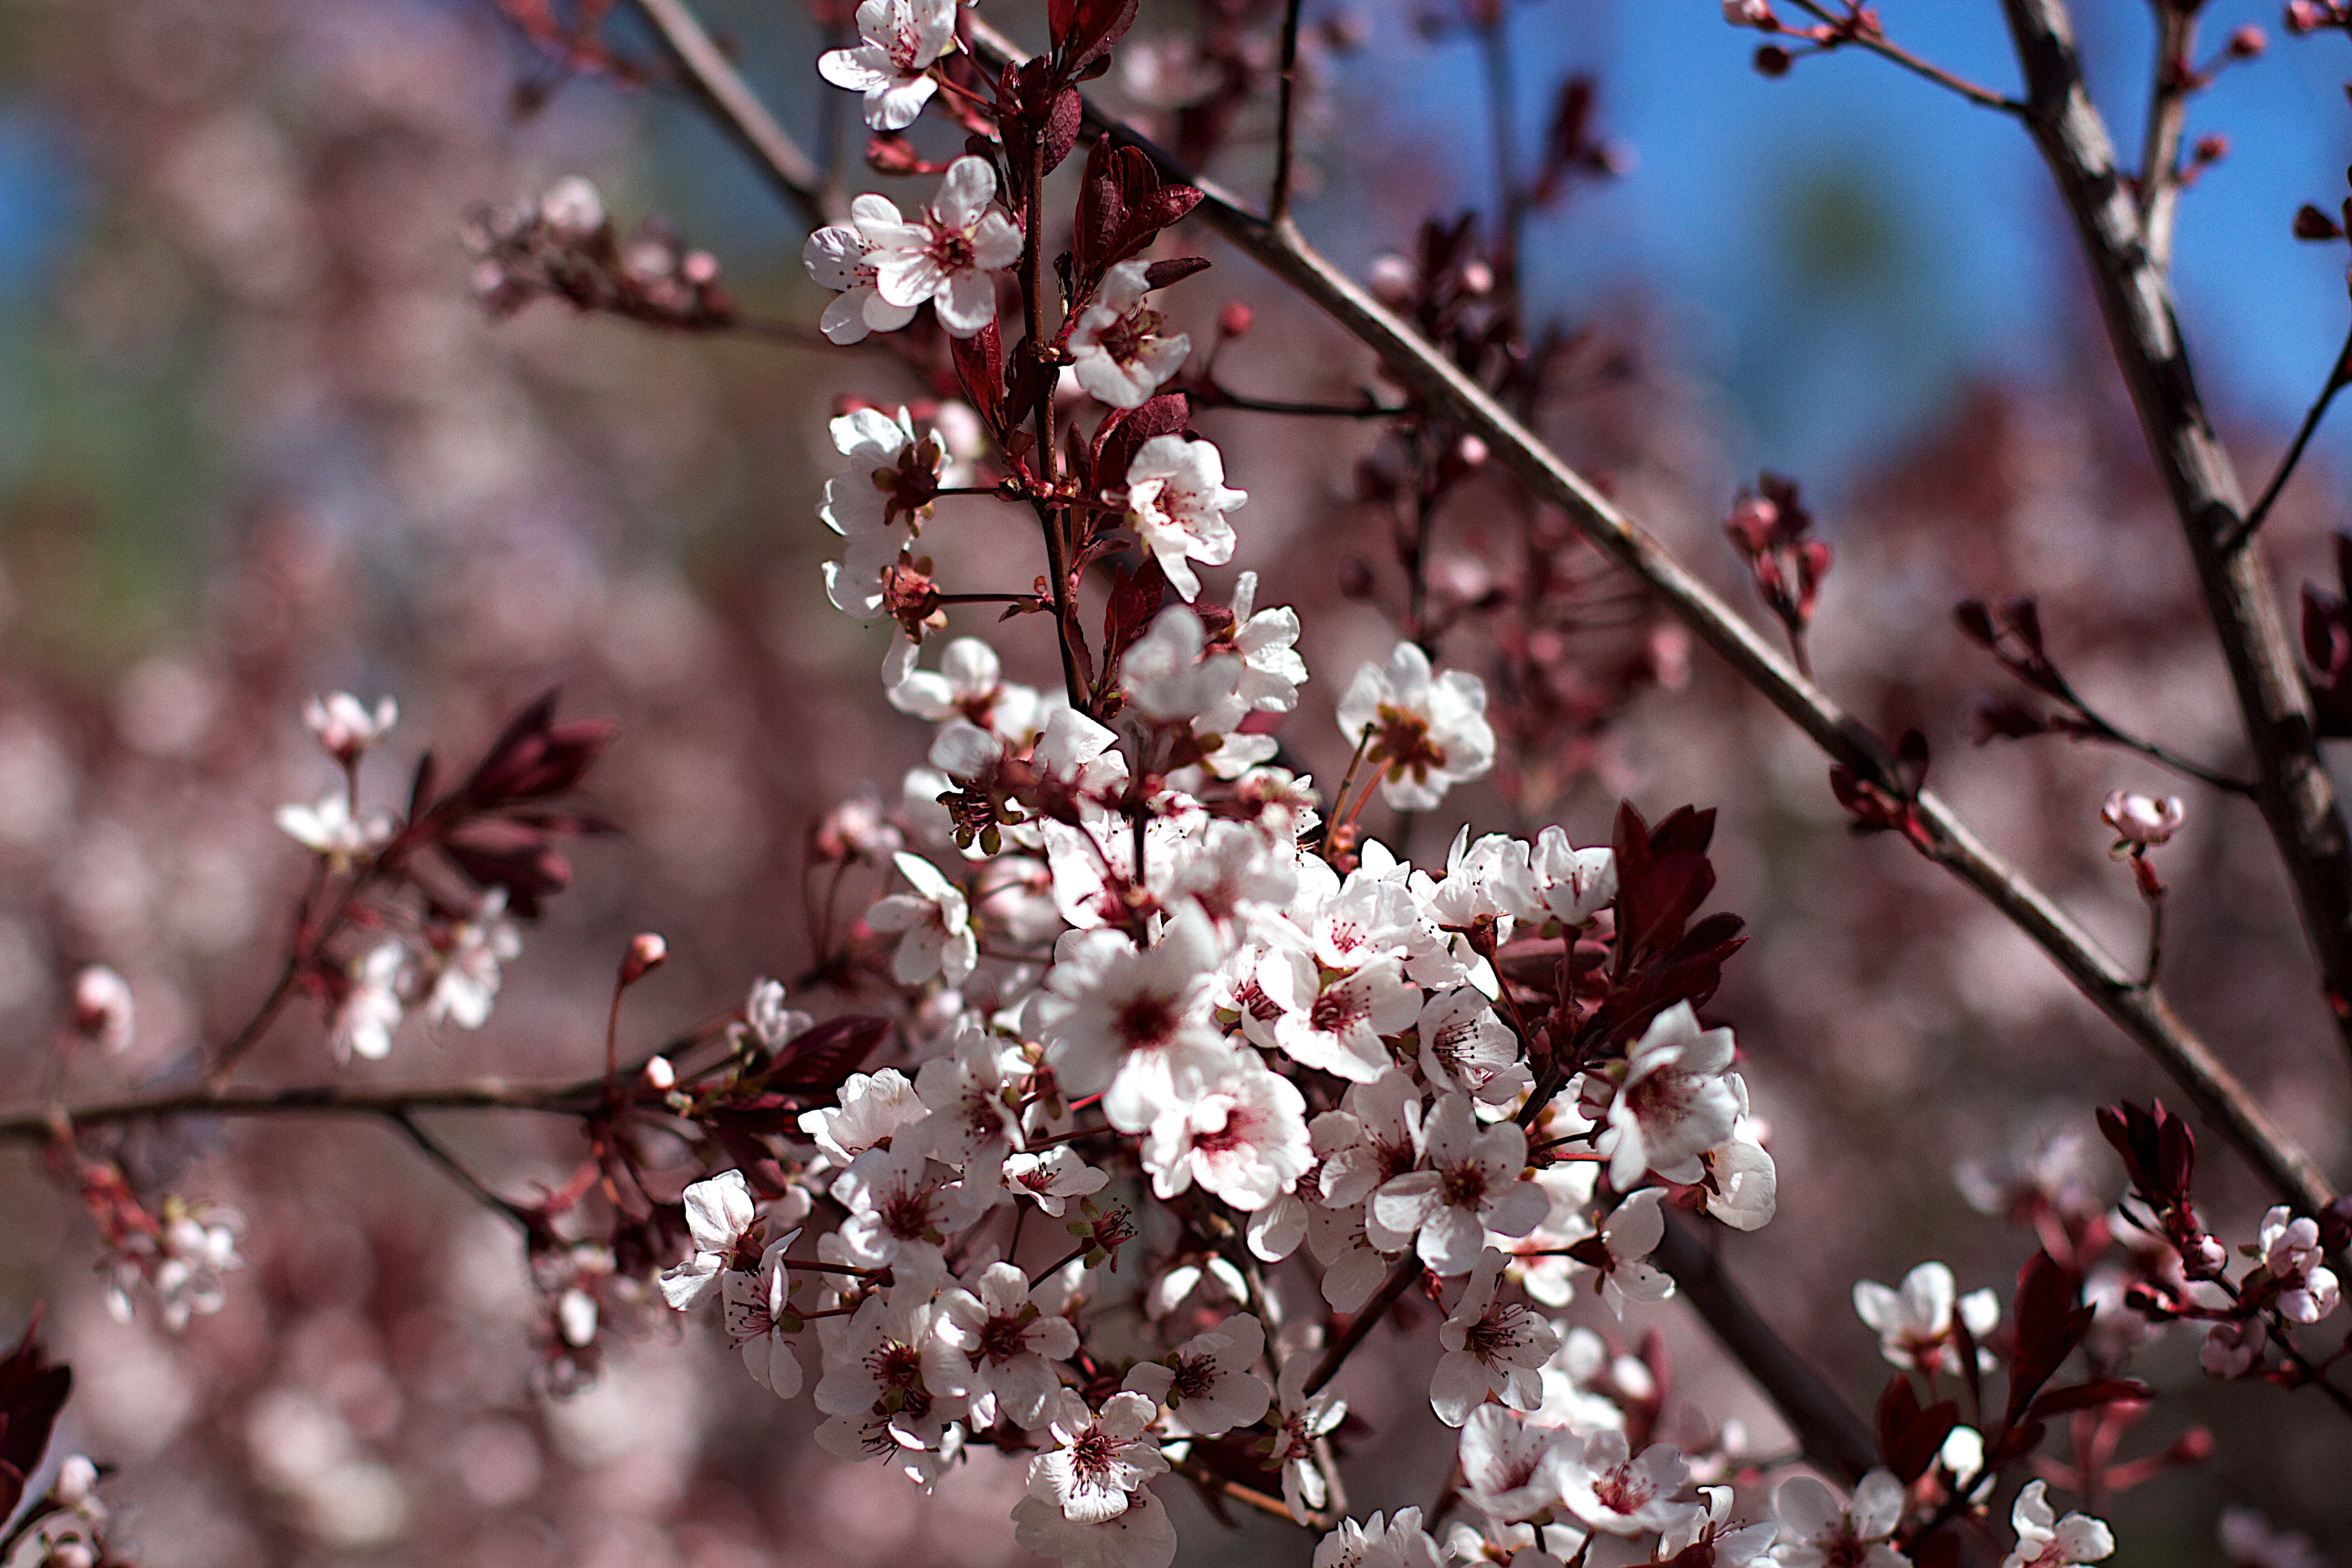
tree, branch, blossom, plant, flower, petal, food, spring, produce, flora, season, cherry blossom, cherry, flowering plant, land plant